Orlyonok

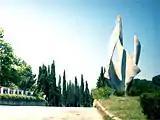
Orlyonok entrance

Orlyonok is really seven independent camps, Solnechnyi, Zvyozdnyi, Stremitel'nyi, Komsomolskiy, Shtormovoy, Dozornyi, Olimpiyskiy, located on the combined territory of more than 244 hectares. Four of the camps, Solnechnyi, Shtormovoy, Zvyozdnyi, Stremitel'nyi, are all-year while the rest close for winter. Every camp has extended facilities in addition to the sleeping accommodations.